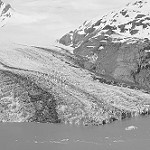
Label: B & W